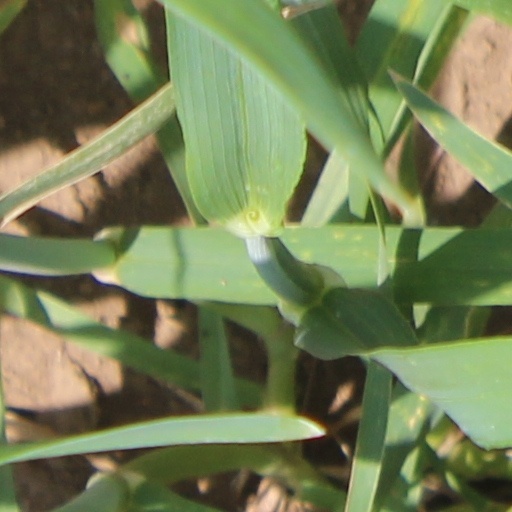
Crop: wheat